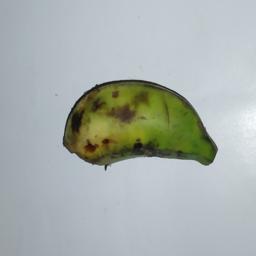
Banana variety: Champa Kola